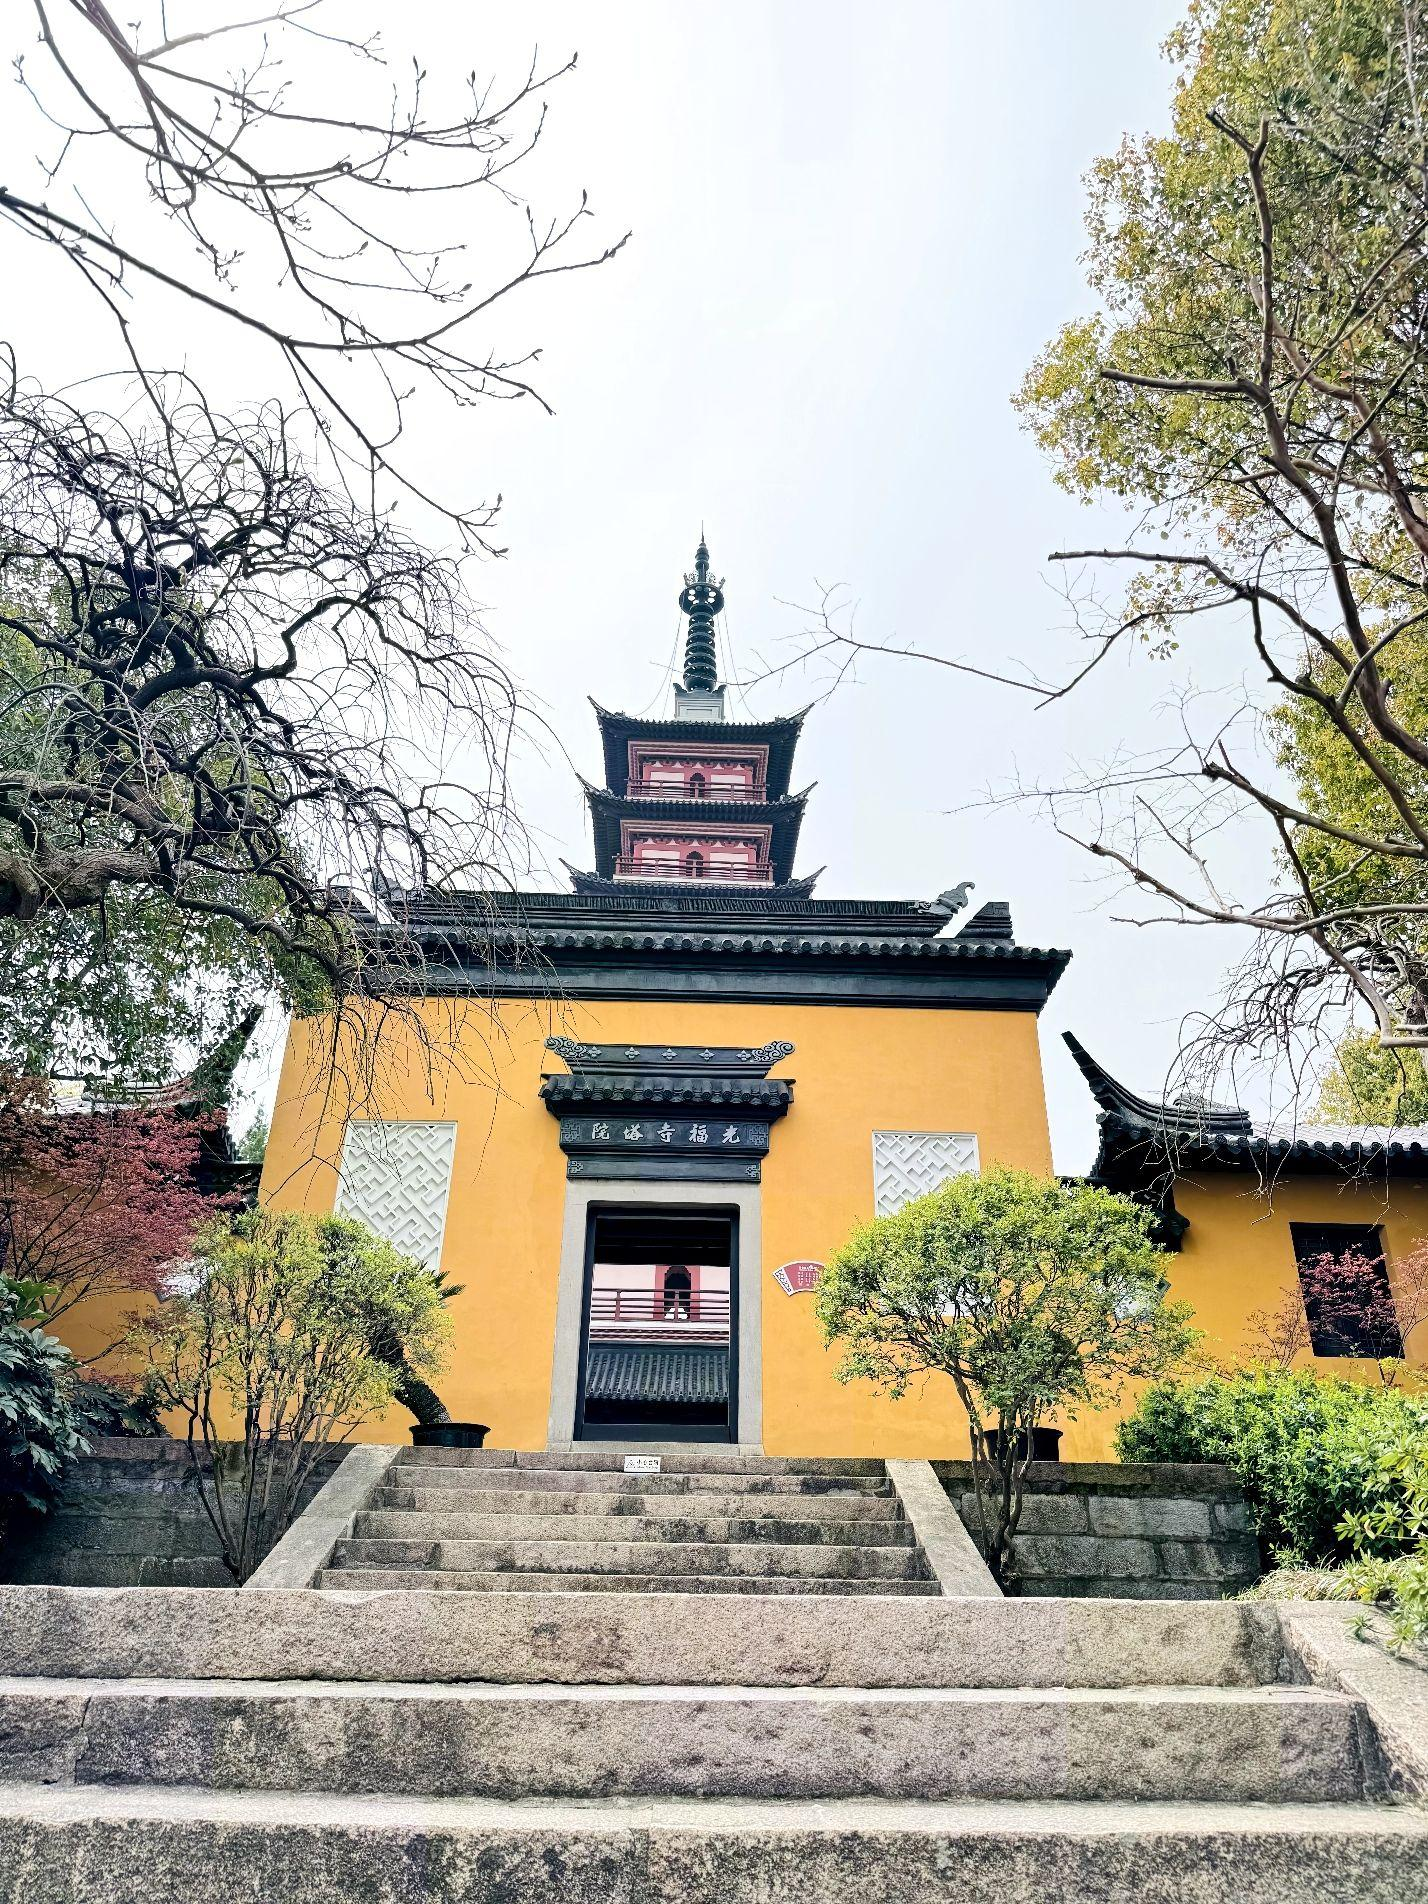
地标名称：光福寺塔
所在城市：苏州市·吴中区